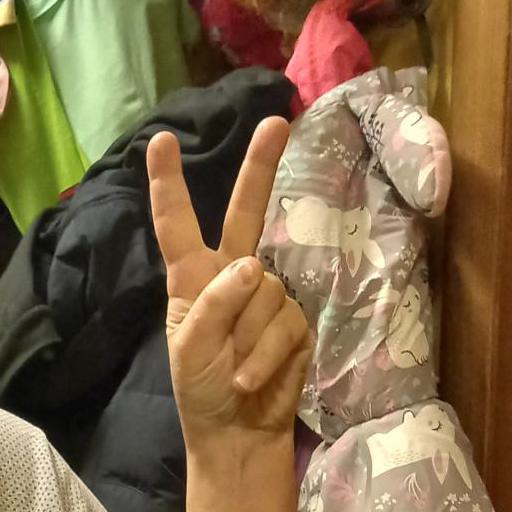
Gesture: peace